Cayman Islands at the 2008 Summer Olympics

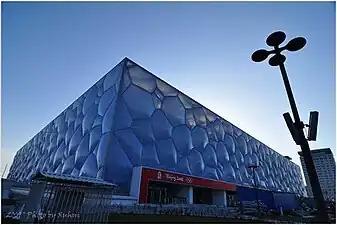
The "Water Cube", where swimming events took place during the 2008 Olympics

Former University of Florida student Shaune Fraser, elder brother of Brett Fraser, also participated in swimming events at Beijing. The Olympic Games in Beijing marked the second appearance by Shaune Fraser, who appeared before in the 2004 Summer Olympics in Athens when he was 16 years old. Fraser qualified for three events in Beijing: the 100 meters freestyle, the 200 meters freestyle, and the 100 meters butterfly. He previously participated in the 200 meters freestyle in Athens. In the 200 meters freestyle, Fraser participated in Heat 5 during the 10 August preliminaries. Other swimmers in his heat were Israel's Nimrod Shapira Bar-Or and South Africa's Darian Townsend, who respectively ranked first and second in the heat, while Fraser ranked fifth out of eight athletes with a time of 1:48.60. Fraser ranked behind Japan's Sho Uchida by 0.26 seconds, and ahead of Greece's Andreas Zisimos by 0.22 seconds. Overall, Fraser ranked 26th out of 58 athletes. He did not progress to the semifinals in the event. In the 100 meters freestyle, Fraser participated in Heat 5 during the 12 August preliminary rounds. He swam against athletes including the Czech Republic's Martin Verner and Hungary's Balazs Makany, and completed the event in 49.56 seconds. Fraser placed fourth out of eight athletes, placing between Uruguay's Martin Kutscher (5th place, 50.08 seconds) and Balazs and Lithuania's Paulius Viktoravicius (tied for 2nd place, 49.27 seconds). Overall, Fraser tied Yuriy Yegoshin for 36th place out of 64 athletes. He did not advance to semifinals. Lastly, in the 100 meters butterfly, Shaune Fraser participated in Heat 2 of the 14 August preliminary rounds. He competed against, among others, Malaysia's Daniel Bego and Suriname's Gordon Touw Ngie Tjouw. Fraser ranked first in the heat out of seven athletes with a time of 54.08 seconds. Bego, the second-place heat finalist, was 0.3 seconds behind him. Overall, Fraser ranked 51st out of 66 athletes, and did not progress to the semifinal round.